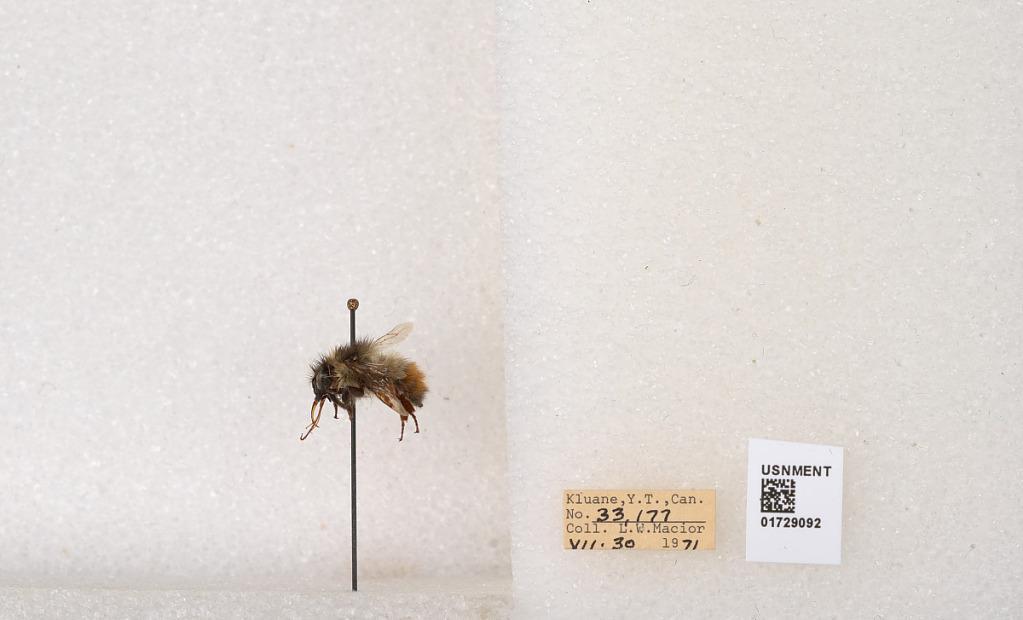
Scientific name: Bombus flavifrons Cresson
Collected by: L. Macior
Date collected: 1971-7-30
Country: Canada
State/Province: Yukon Territory
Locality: Kluane National Park and Reserve
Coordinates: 60.7493, -139.504